Macedonia Timeless

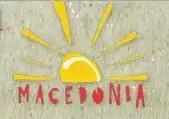
Logo of the project

Macedonia Timeless (transliterated Makedonija Večna) is a series of promotional tourist videos about the Republic of North Macedonia. The videos showcase scenery from the Balkan country and its culture to a foreign audience. Each video of the project is the work of a private production company, carried out on behalf of the government of North Macedonia, which officially funds the effort. The purpose of the project as it is defined is "to promote awareness of Macedonian tourism opportunities".